Anyako

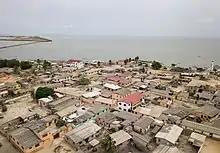
Aerial view of Anyako

Anyako produced many political figures in Ghana's history. The 1st Inspector General of Police of Ghana John Willie Kofi Harlley who was also a former foreign minister of Ghana; and a member of the Presidential Commission that ruled Ghana during the military era of the National Liberation Council came from Anyako.